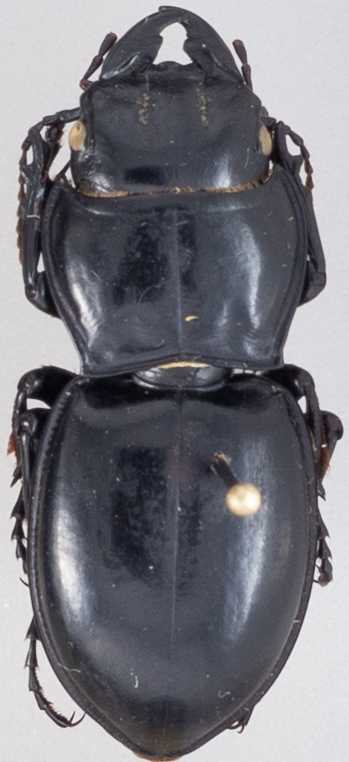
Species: Pasimachus californicus
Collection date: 2022-06-20
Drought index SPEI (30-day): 0.484
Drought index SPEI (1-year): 0.058
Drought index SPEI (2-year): -0.06